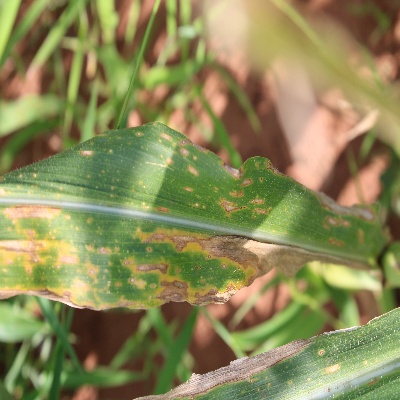
Crop: Maize
Condition: leaf blight